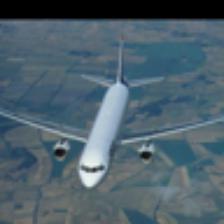
Label: NonHuman